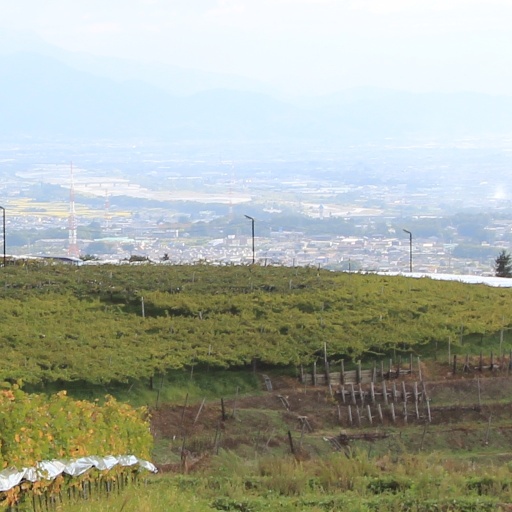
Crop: grape